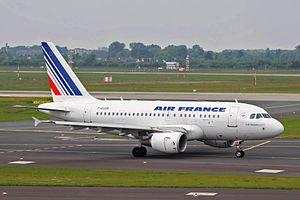
La famille Airbus A320 regroupe quatre avions de ligne moyen-courriers conçus et fabriqués par Airbus depuis 1987. Le premier appareil est l'A320, qui donne son nom à la famille, suivi de deux versions raccourcies, les A318 et A319, et d'une version rallongée, l'A321. L'A321 et l'A320 sont disponibles en version fret et les A318, A319 et A320 sont disponibles en version d'affaires.